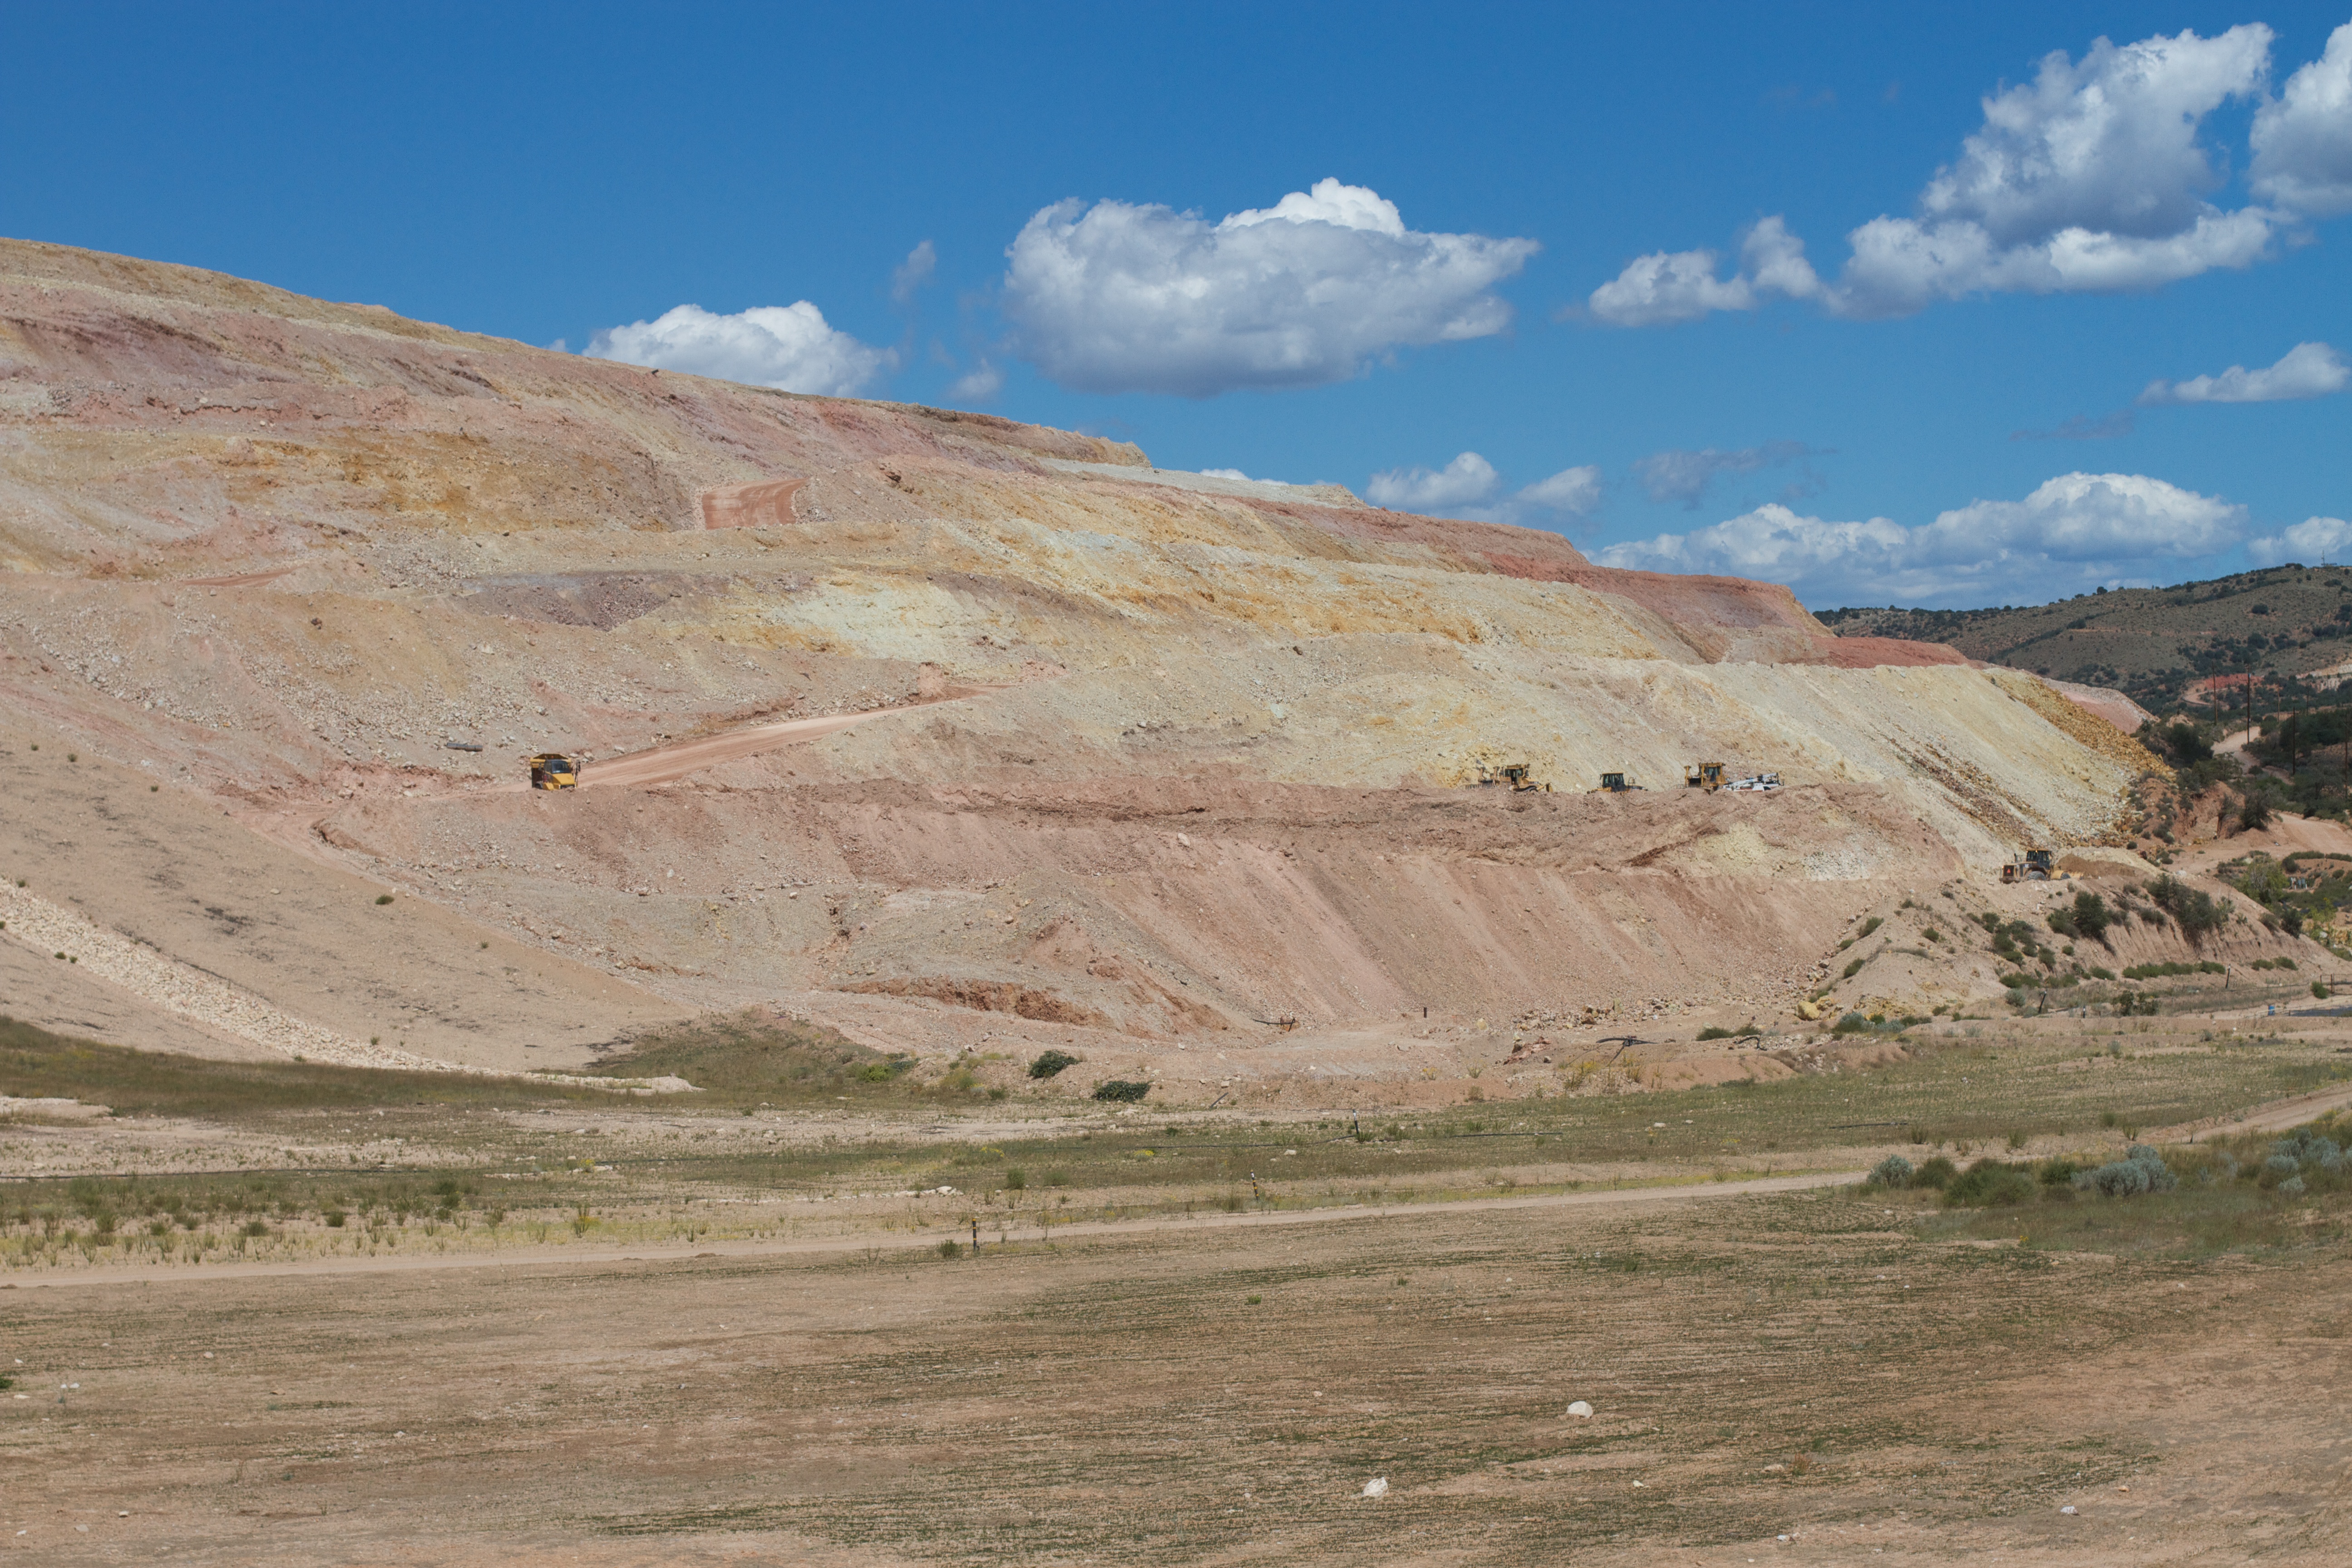
landscape, wilderness, mountain, valley, terrain, ridge, geology, badlands, plateau, fell, loch, ecosystem, wadi, moraine, steppe, landform, mountain pass, natural environment, geographical feature, mountainous landforms